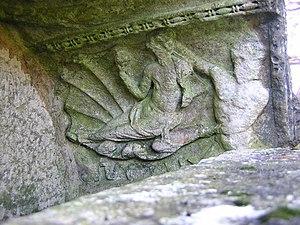
détail de la fontaine gallo-romaine de Braux-le-Châtel
Cet article dresse la liste des fontaines protégées au titre des monuments historiques dans la région du Grand Est.
Cet article recense les monuments historiques de la Haute-Marne, en France.
Cet article recense les monuments historiques français classés en 1915.